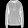
Label: Pullover